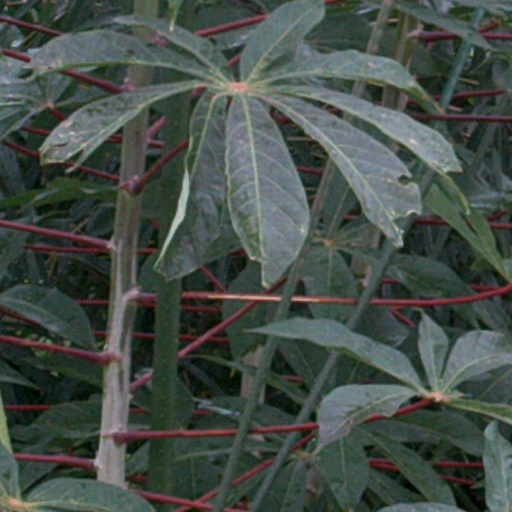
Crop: cassava